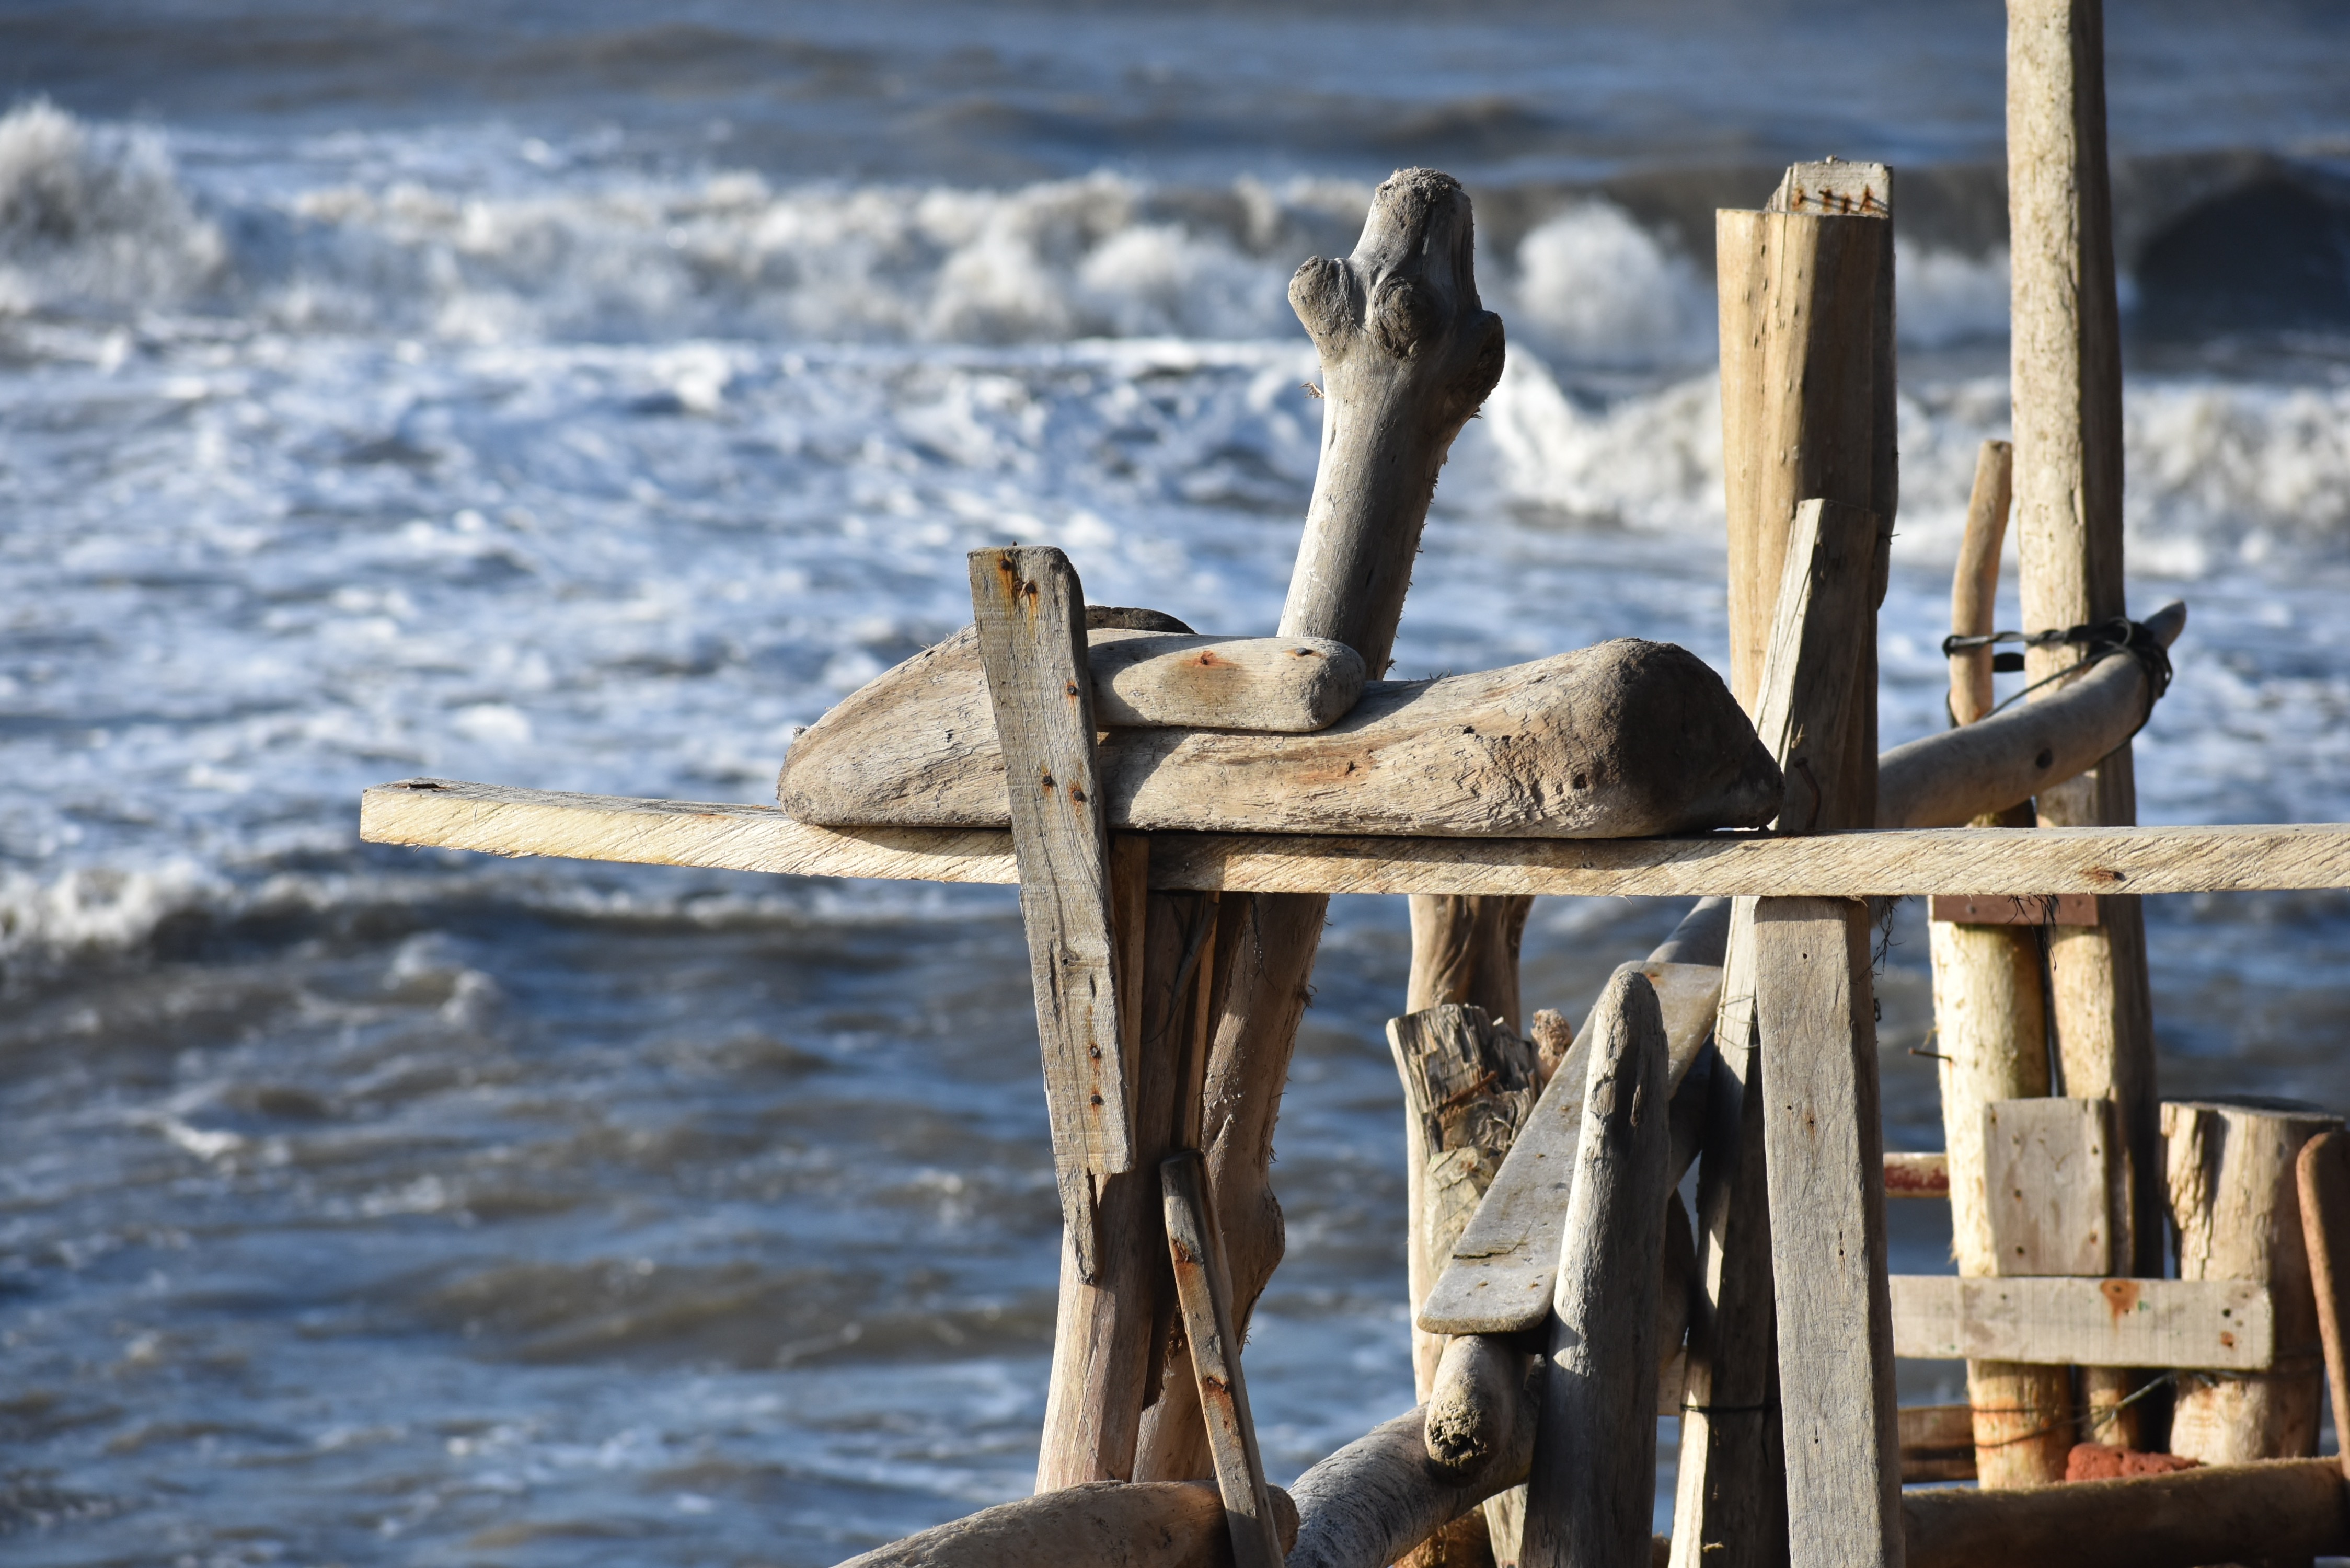
sunset, beach, palm tree, sea, sun, adventure, vacation, waves, wood, erosion, trunks, sky, strong island, colombia, water, driftwood, ocean, boats and boating equipment and supplies